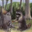
Label: raccoon